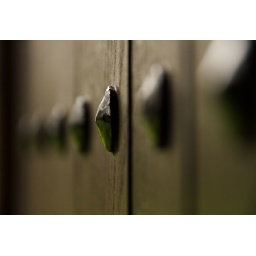
The doors in the church had black metal studs.